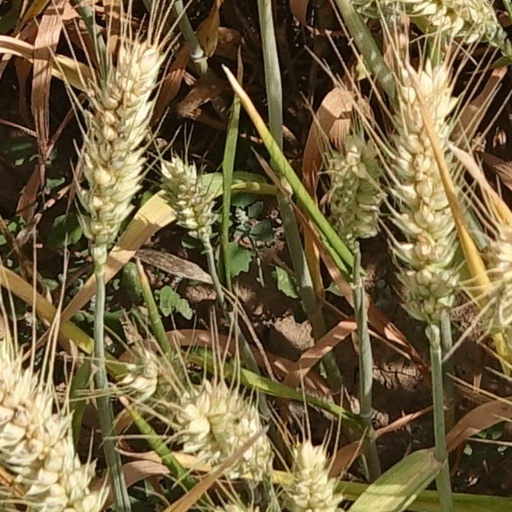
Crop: wheat